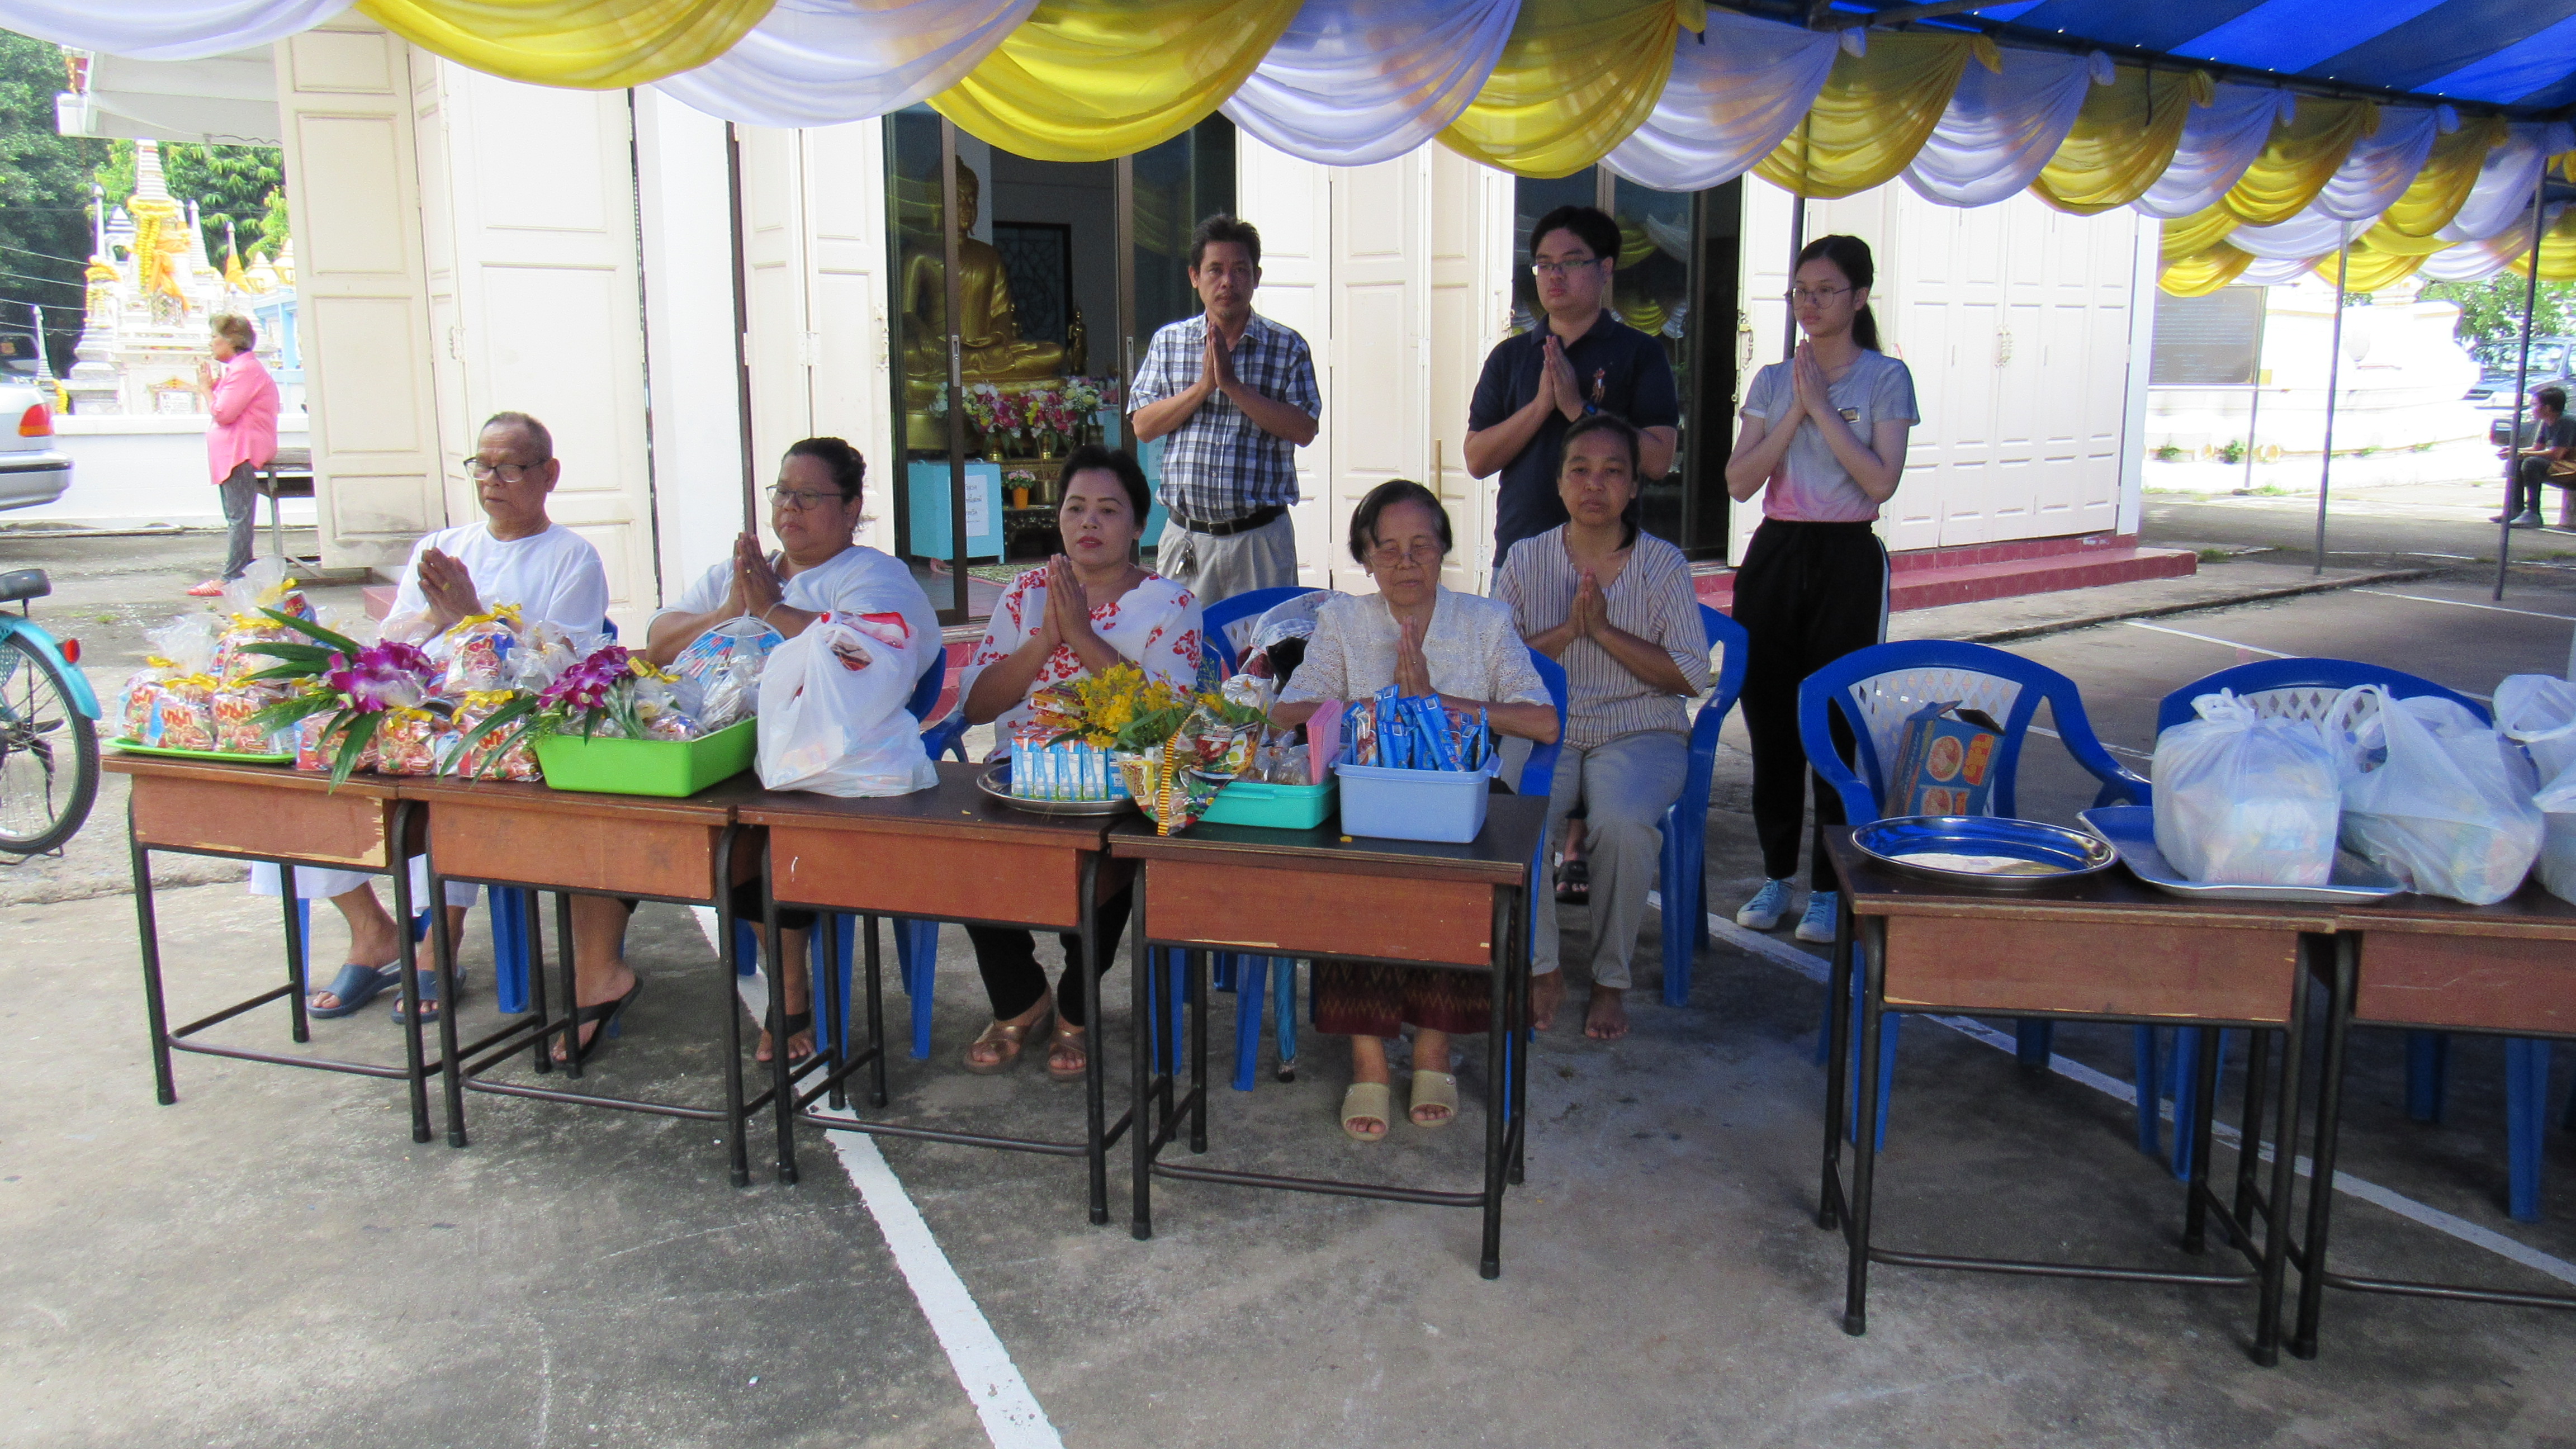
my, community, event, table, room, child, leisure